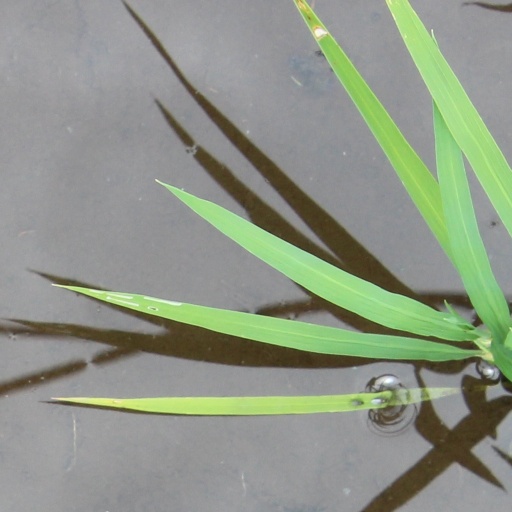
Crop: rice